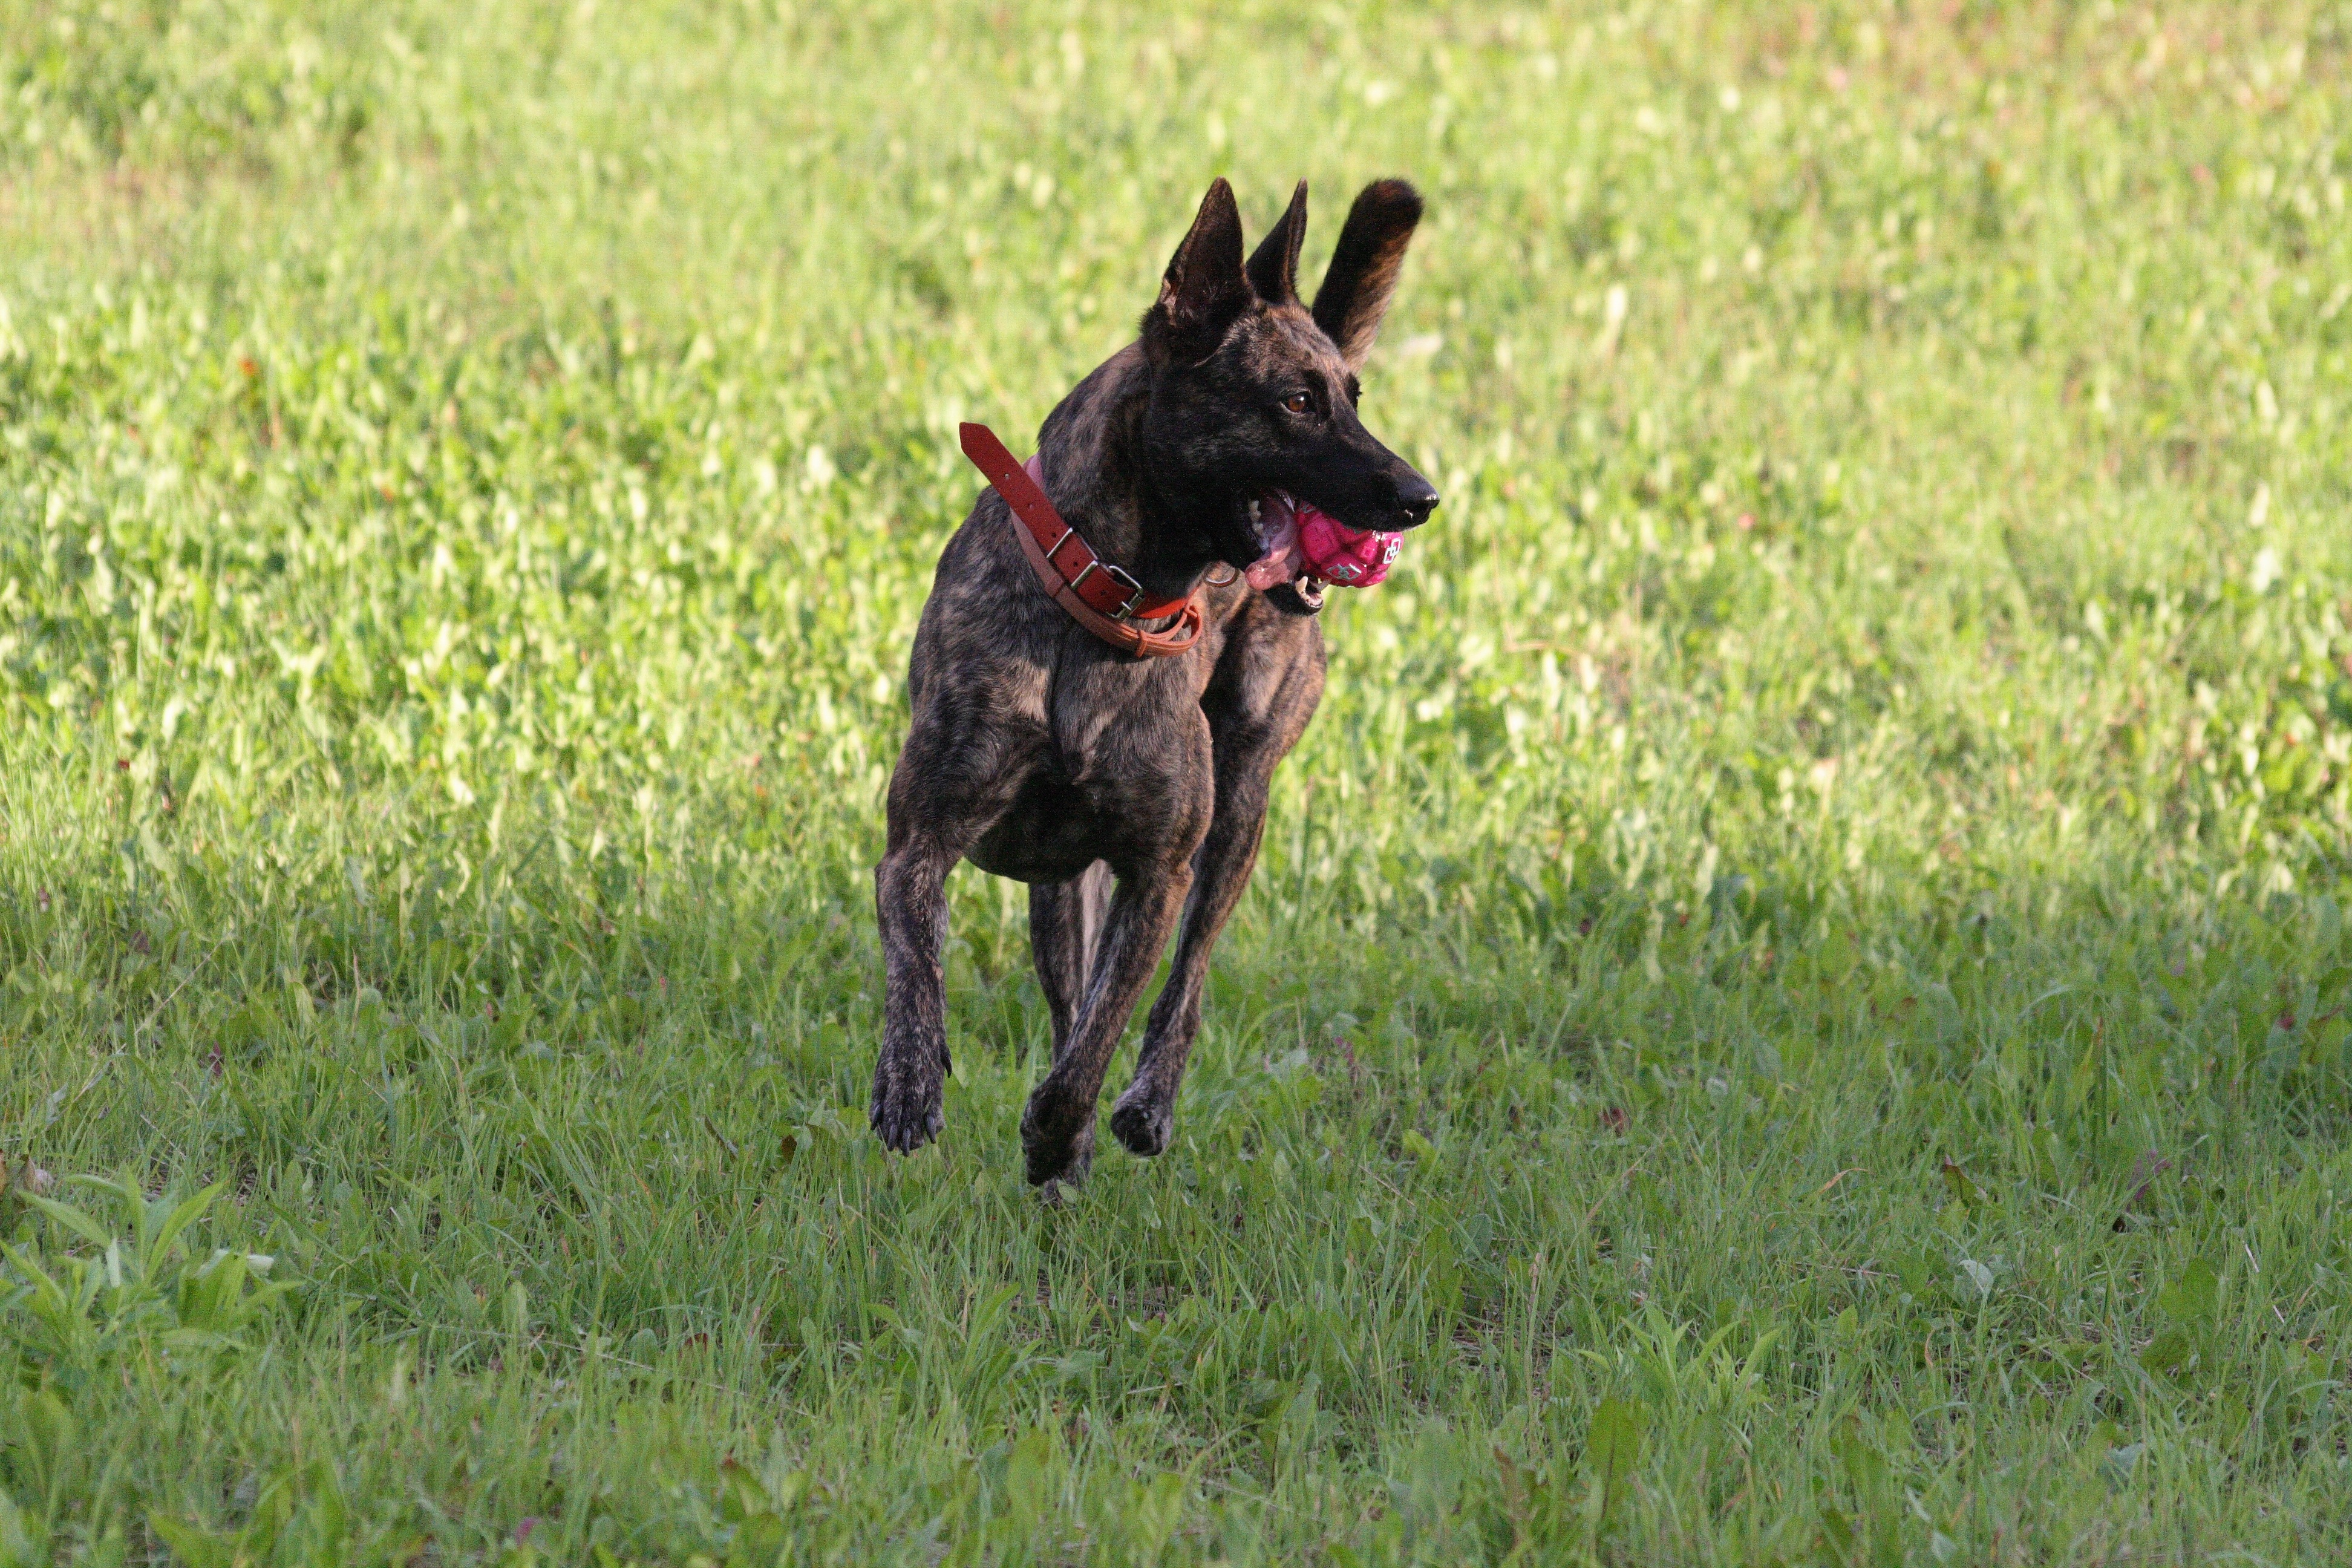
landscape, nature, dog, animal, mammal, vertebrate, dog breed, doggy, dutch shepherd dog, patterdale terrier, dog like mammal